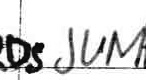
Label: jump